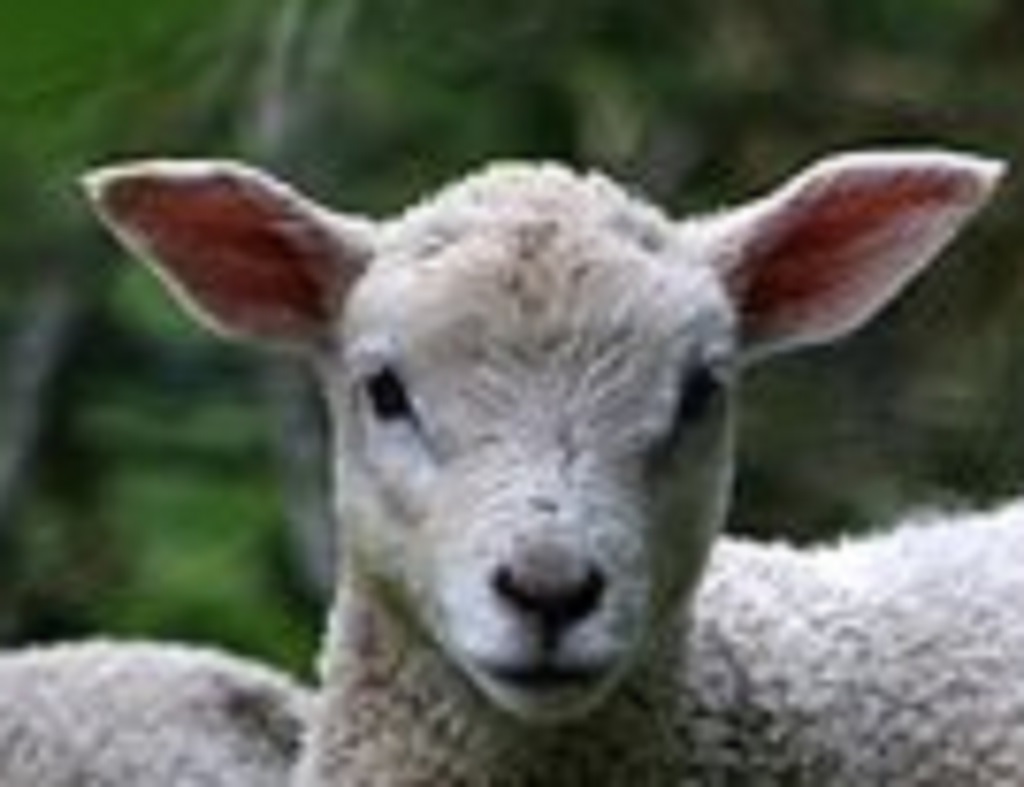
Label: no pain